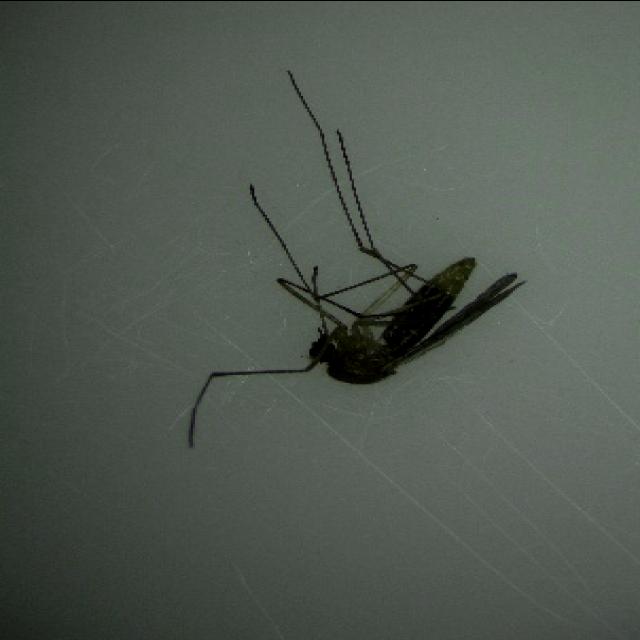
Species: culex_pipiens